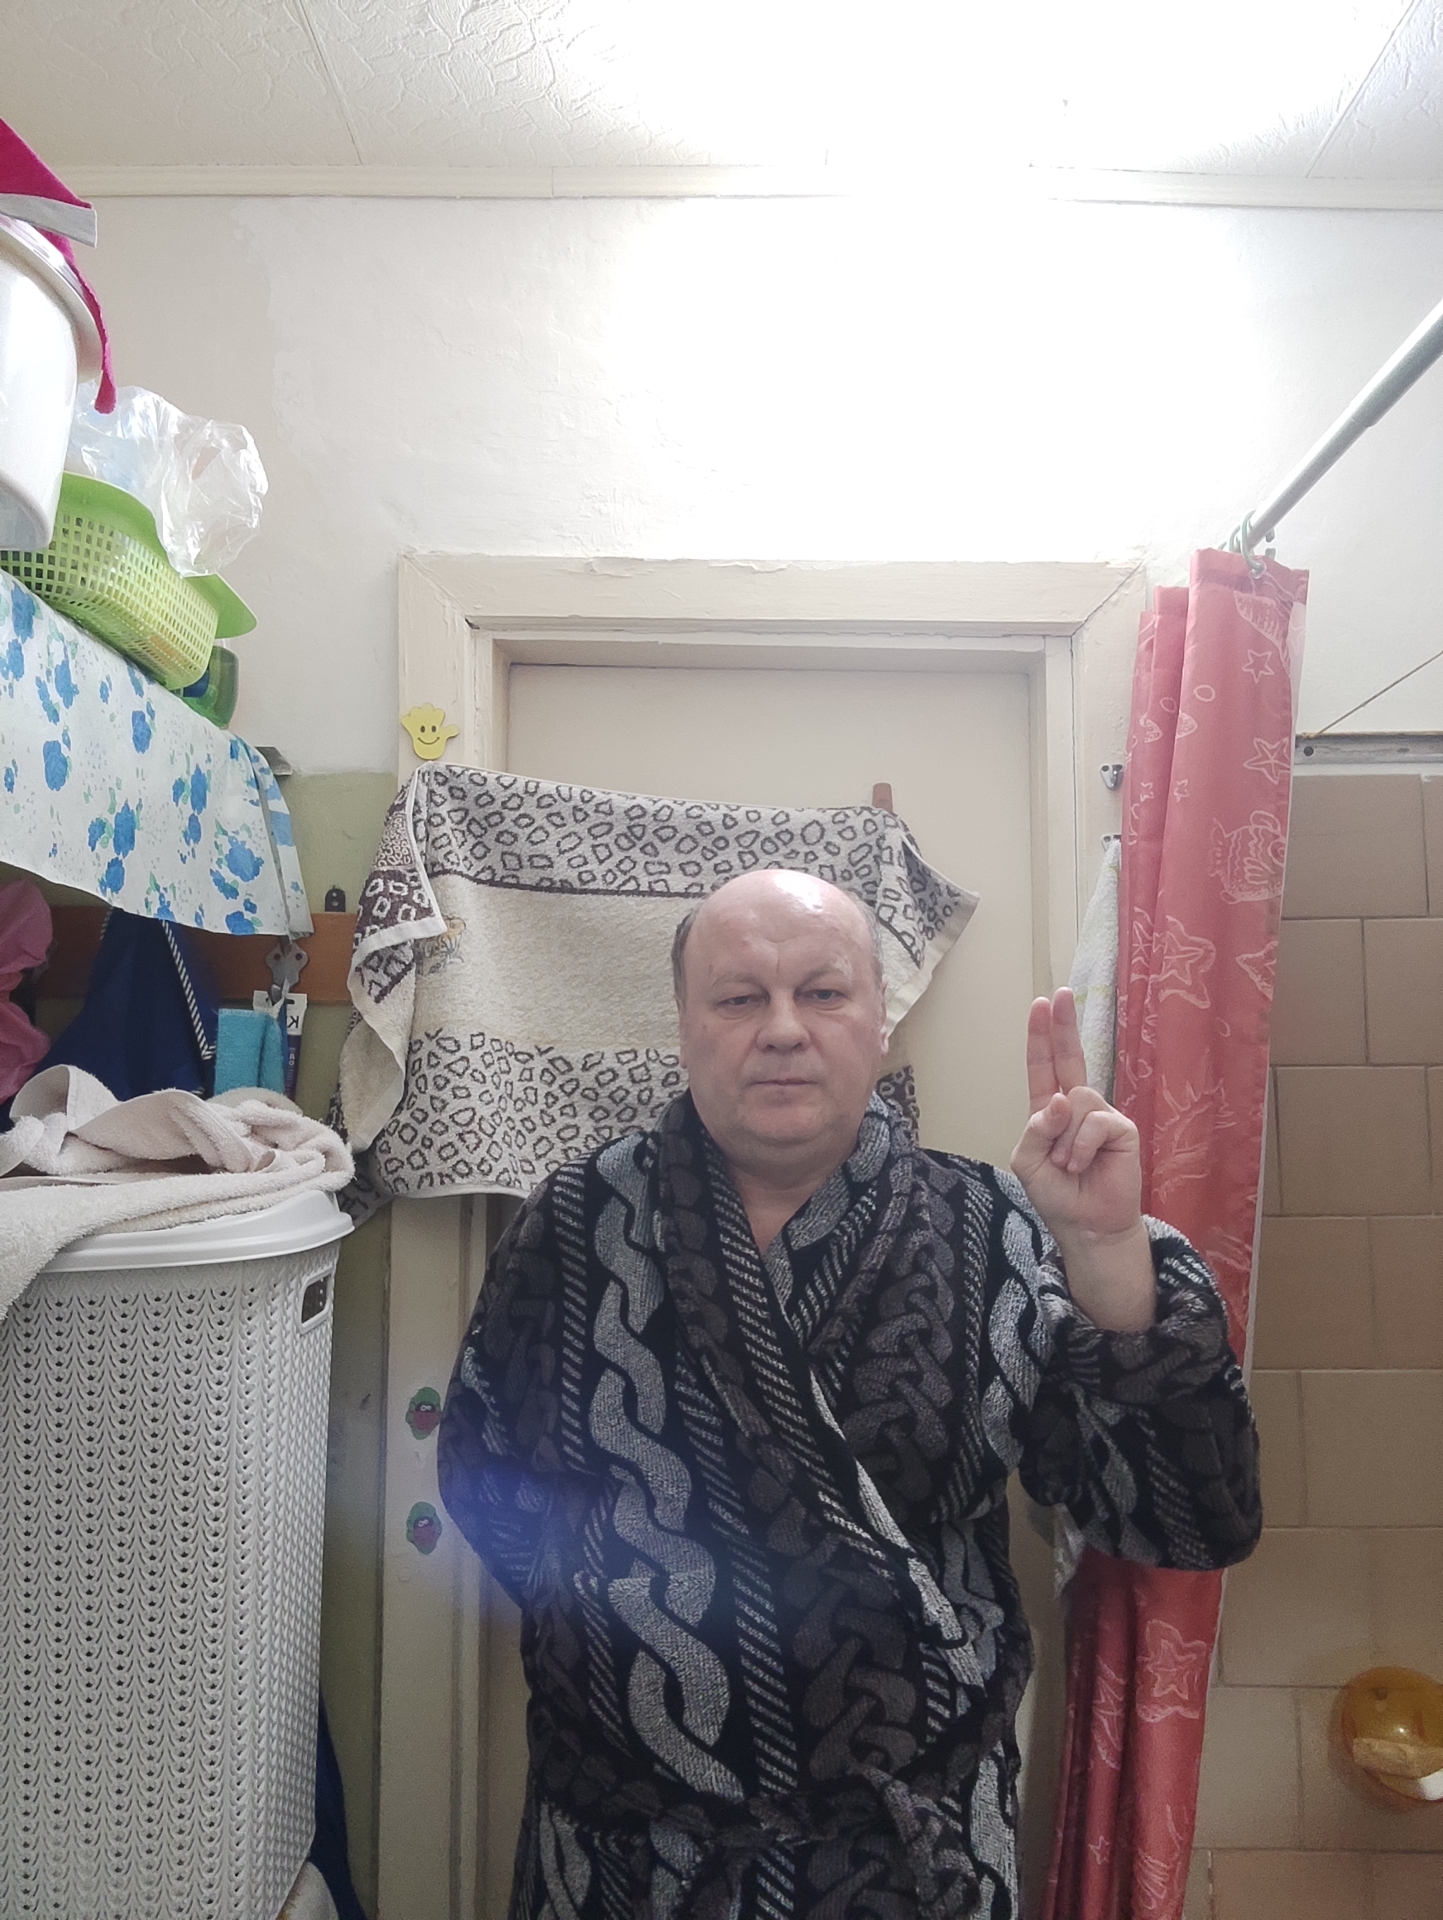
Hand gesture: two_up